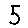
Label: 5